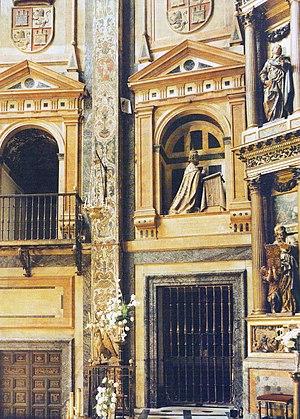
La Vierge de Guadalupe ou Notre-Dame de Guadalupe est une invocation mariale dont le sanctuaire est situé dans la ville de Guadalupe, où la Vierge est vénérée depuis le XIVᵉ siècle. La Vierge est la patronne de la ville et de l’Estrémadure depuis 1907. Elle fait partie des sept patronnes des Communautés Autonomes d'Espagne. Sa fête est célébrée le 8 septembre.